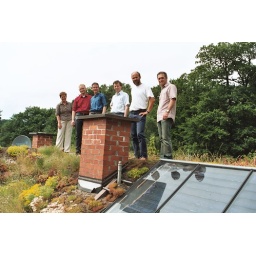
Johannes Hill in Trier shows us his green roof and solar panels